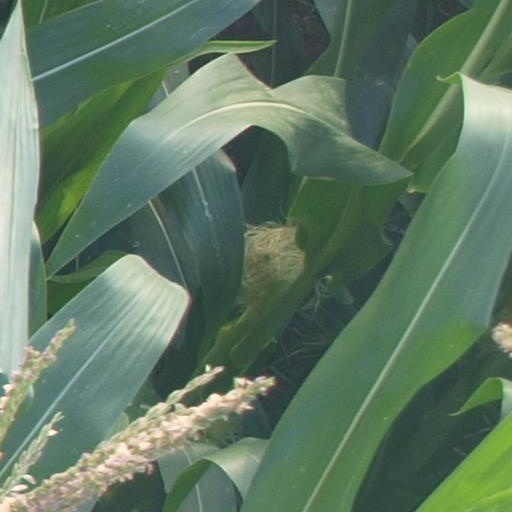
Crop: maize; corn